Mo Bamba

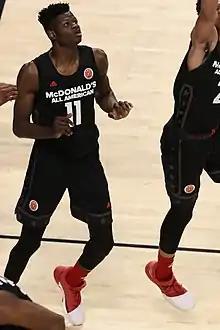
Bamba at the 2017 McDonald's All-American Boys Game

In eighth and ninth grade, Bamba attended Cardigan Mountain School, an all-boys boarding school in Canaan, New Hampshire.